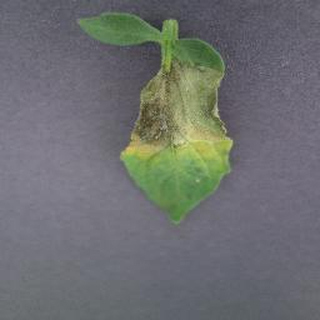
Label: tomato_late_blight